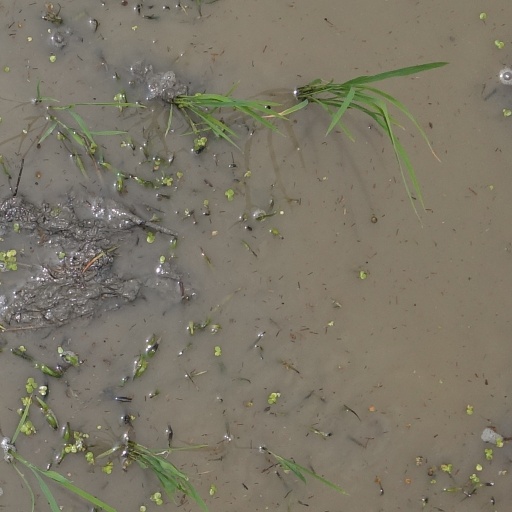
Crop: rice